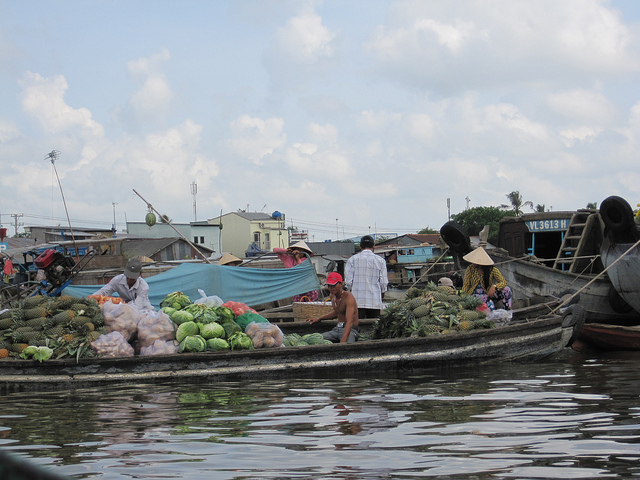
These people are on a boat with a variety of food.

A boat filled with produce and people floats on a river.

Men on a boat containing all types of fruit and vegetables.

Some people on a boat in the water with some food.